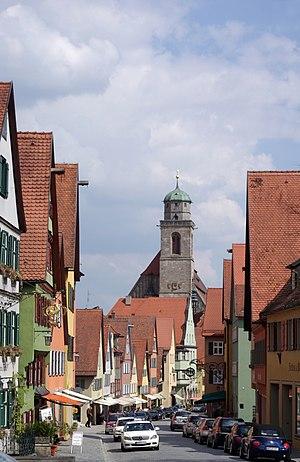
L'église Saint George et la rue Segring. Dinkelsbühl, Bavière (Allemagne).